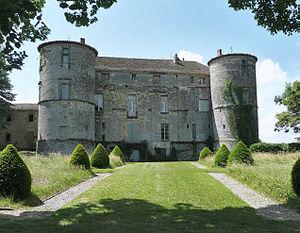
Château de Loubens-Lauragais, Haute-Garonne, Midi-Pyrénées. La façade nord.